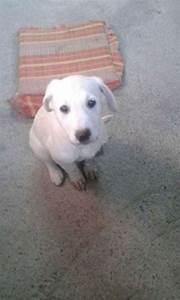
dog